Economy of Uttar Pradesh

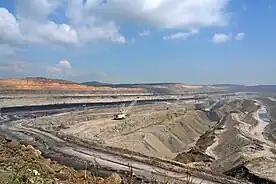
Dudhichua Coal Mine, Singrauli

There are a huge quantity of mineral resources found in the Vindhya mountain range of Uttar Pradesh. Uttar Pradesh has many resources like limestone, Magnesite, Copper, Gypsum. There are several cement plants in Mirzapur in the Vindhya region, a bauxite-based aluminium plant in the Banda region, and the Sonbhadra region. Coal deposits are found in the Singrauli region.